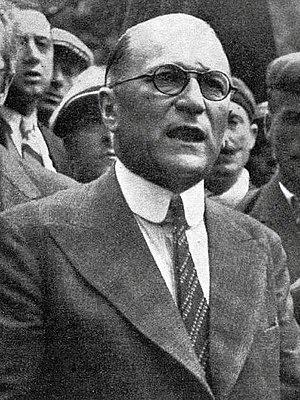
Antoine Ellen-Prévot, maire de Toulouse, en 1936.
Antoine, Abel, Gabriel Prévot dit Ellen-Prévot est un homme politique français né le 11 août 1877 à Auch et décédé le 5 juin 1952 à Toulouse.